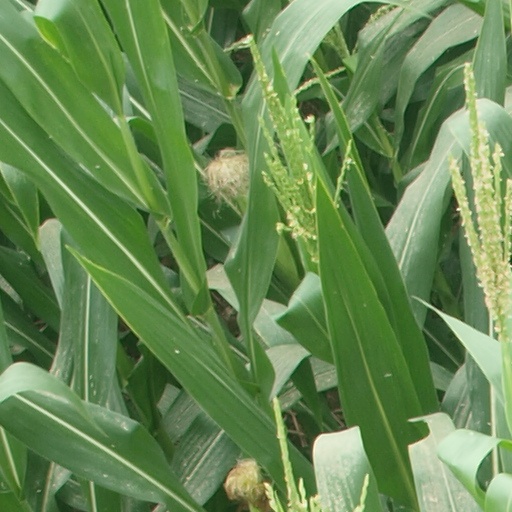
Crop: maize; corn